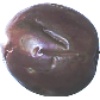
Label: passion_fruit